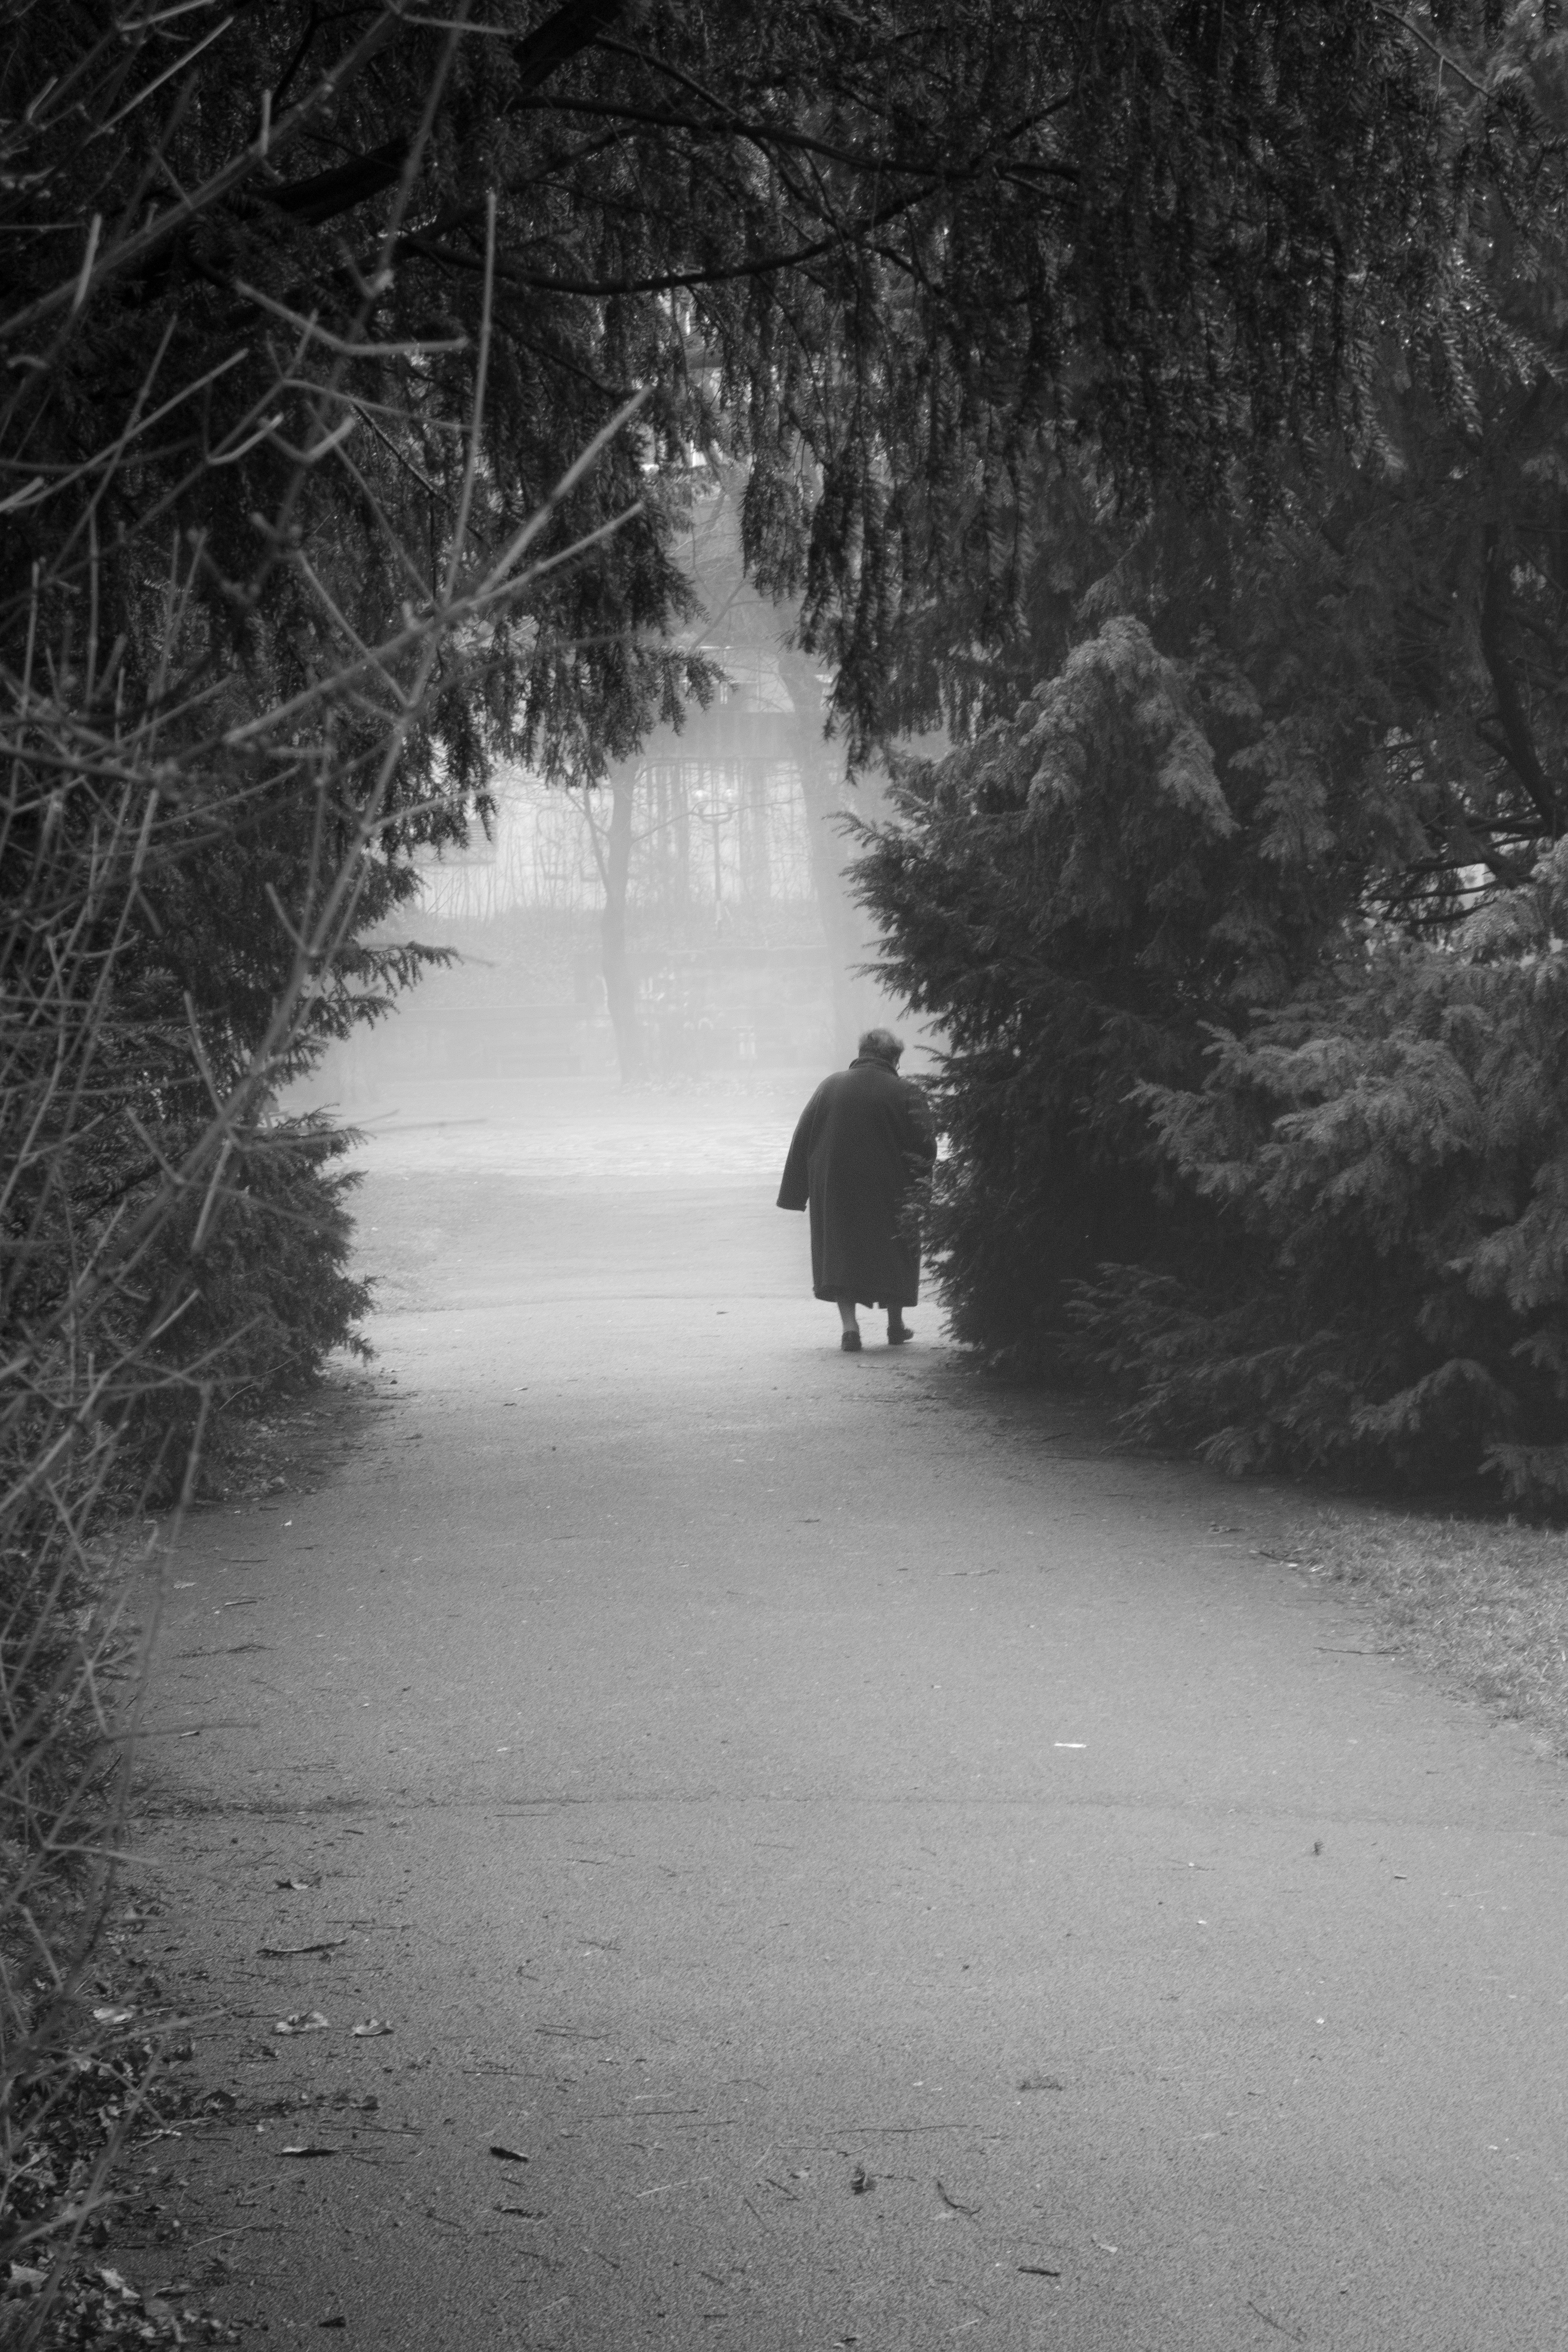
tree, water, nature, forest, snow, winter, black and white, woman, fog, mist, street, camera, photography, sunlight, morning, old, city, atmosphere, urban, reflection, park, weather, human, darkness, black, monochrome, arm, season, candid, art, one, germany, school, sony, nostalgic, bavaria, fine, streetscene, compact, franconia, nuremberg, freezing, sonystreetphotographer, element, dscrx100, ambience, n rnberg, intriguing, rosenau, unbreakable, monochrome photography, atmospheric phenomenon